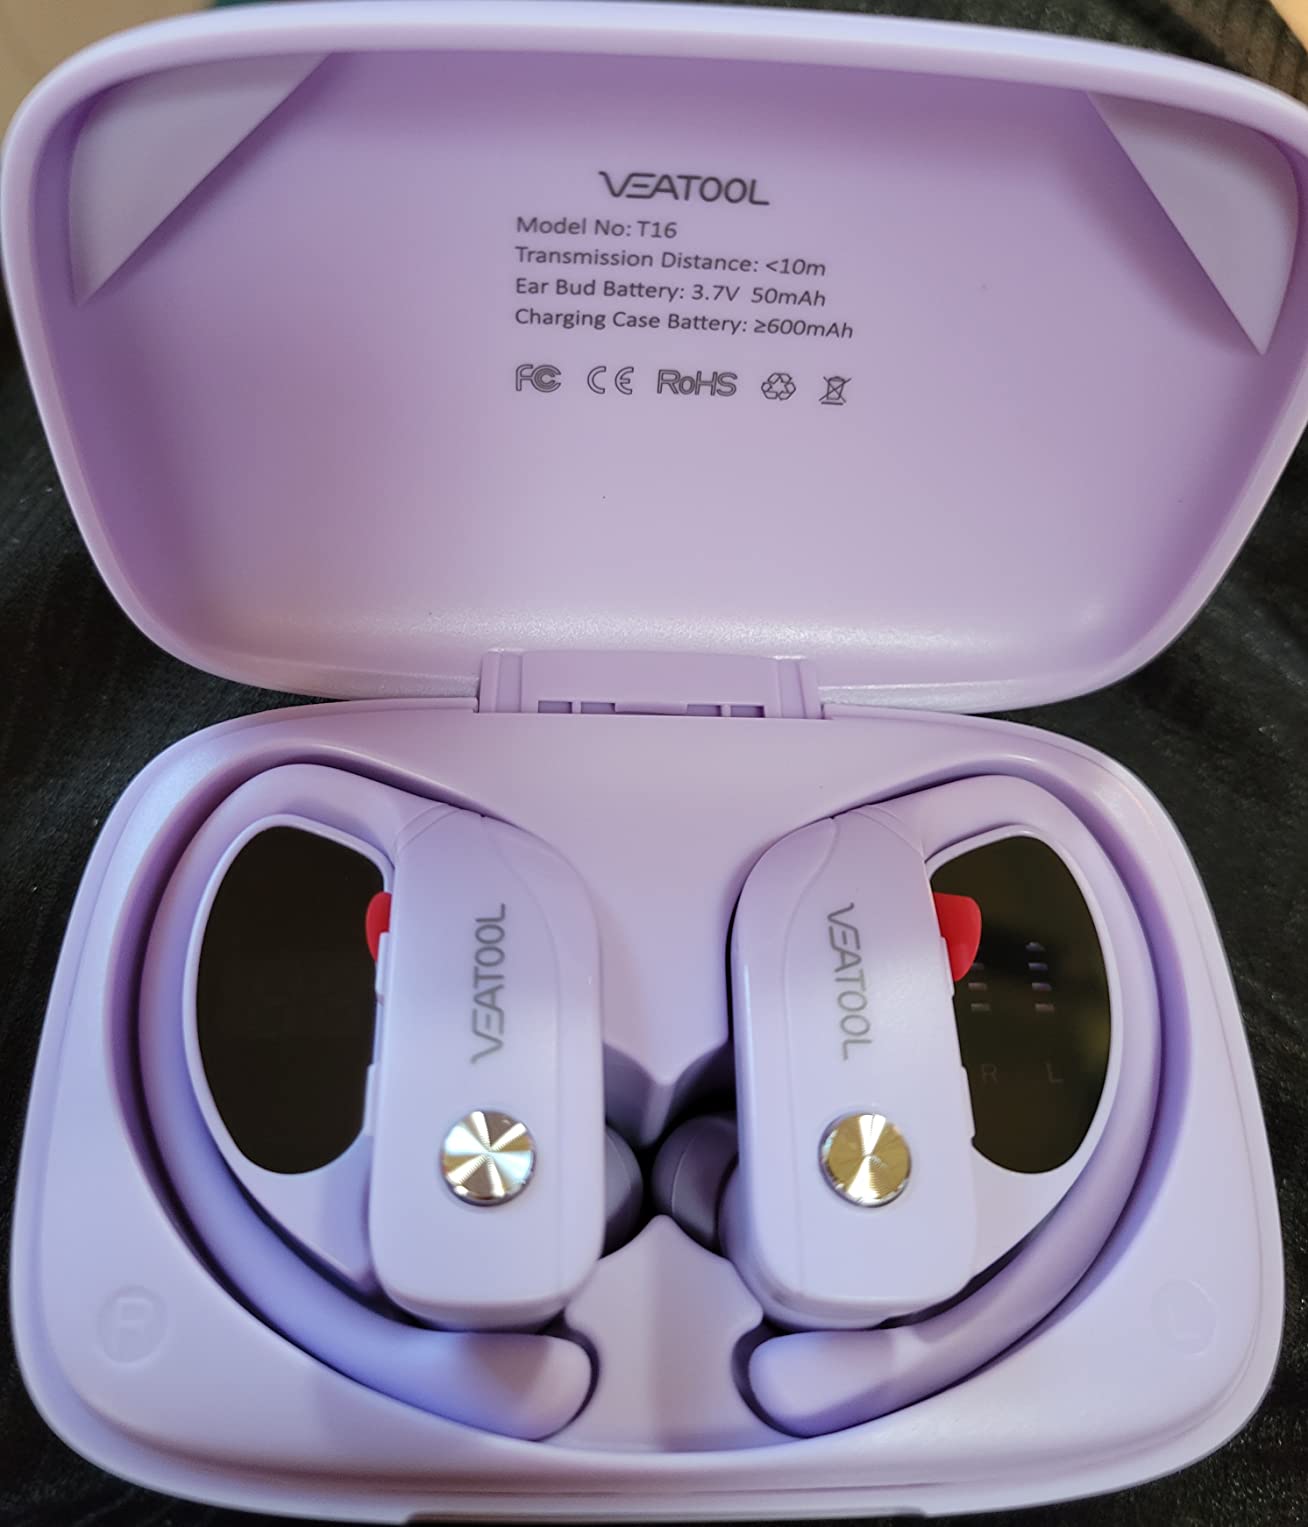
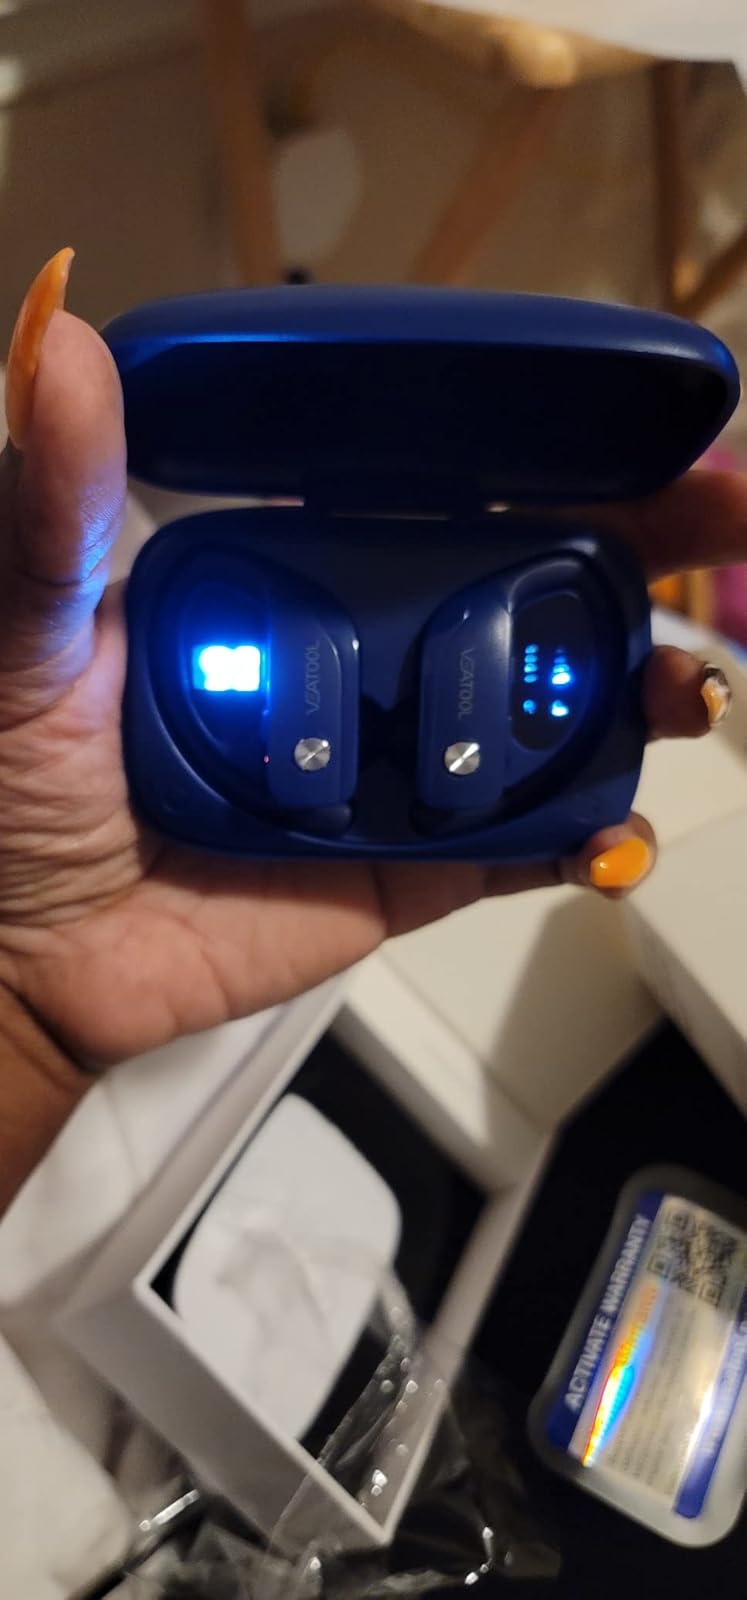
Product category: earbuds
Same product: no